Eric Tucker

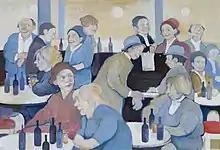

Eric Tucker (1932–2018) was an English painter and draughtsman, who was born, raised, and spent most of his life at the family home in Warrington on the Lancashire—Cheshire border. He is best known for his depictions of working-class social life in industrial North-West England. The media have often described Tucker as the "secret Lowry".